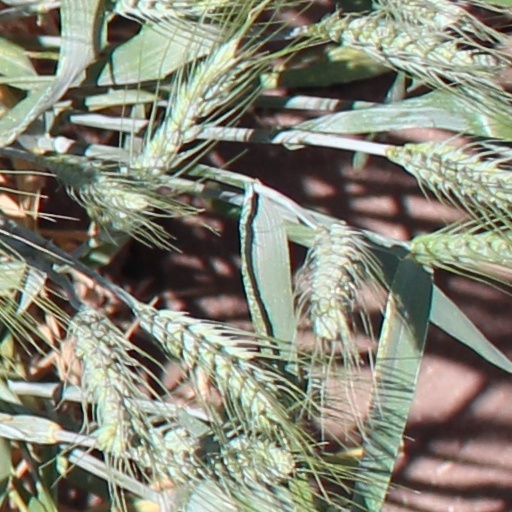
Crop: wheat